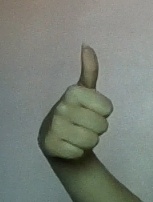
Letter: aleff